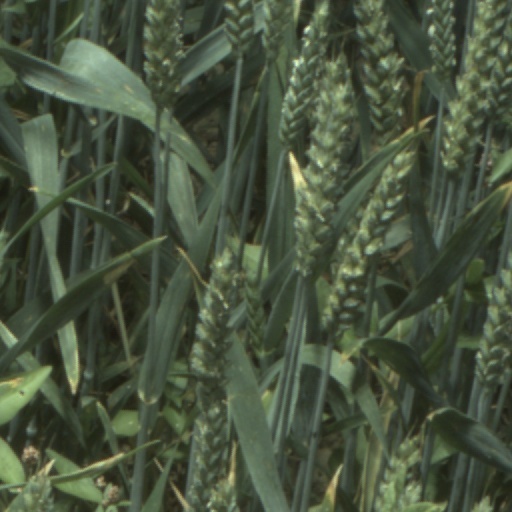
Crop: wheat